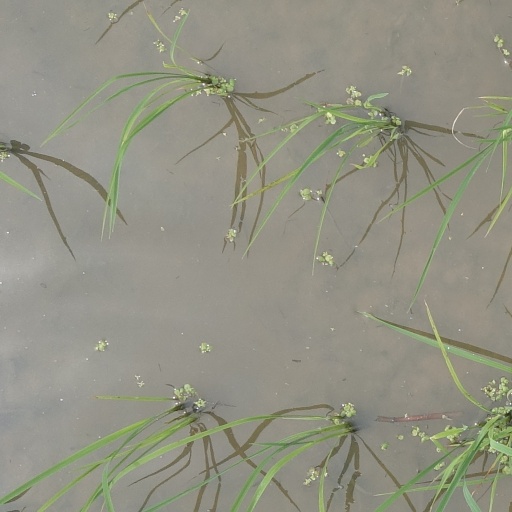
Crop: rice